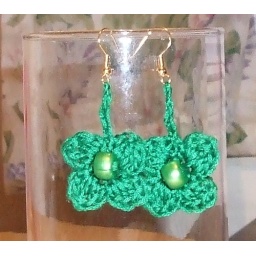
I crocheted these shamrock earrings using embroidery thread and then sewed a green pony bead in the center.